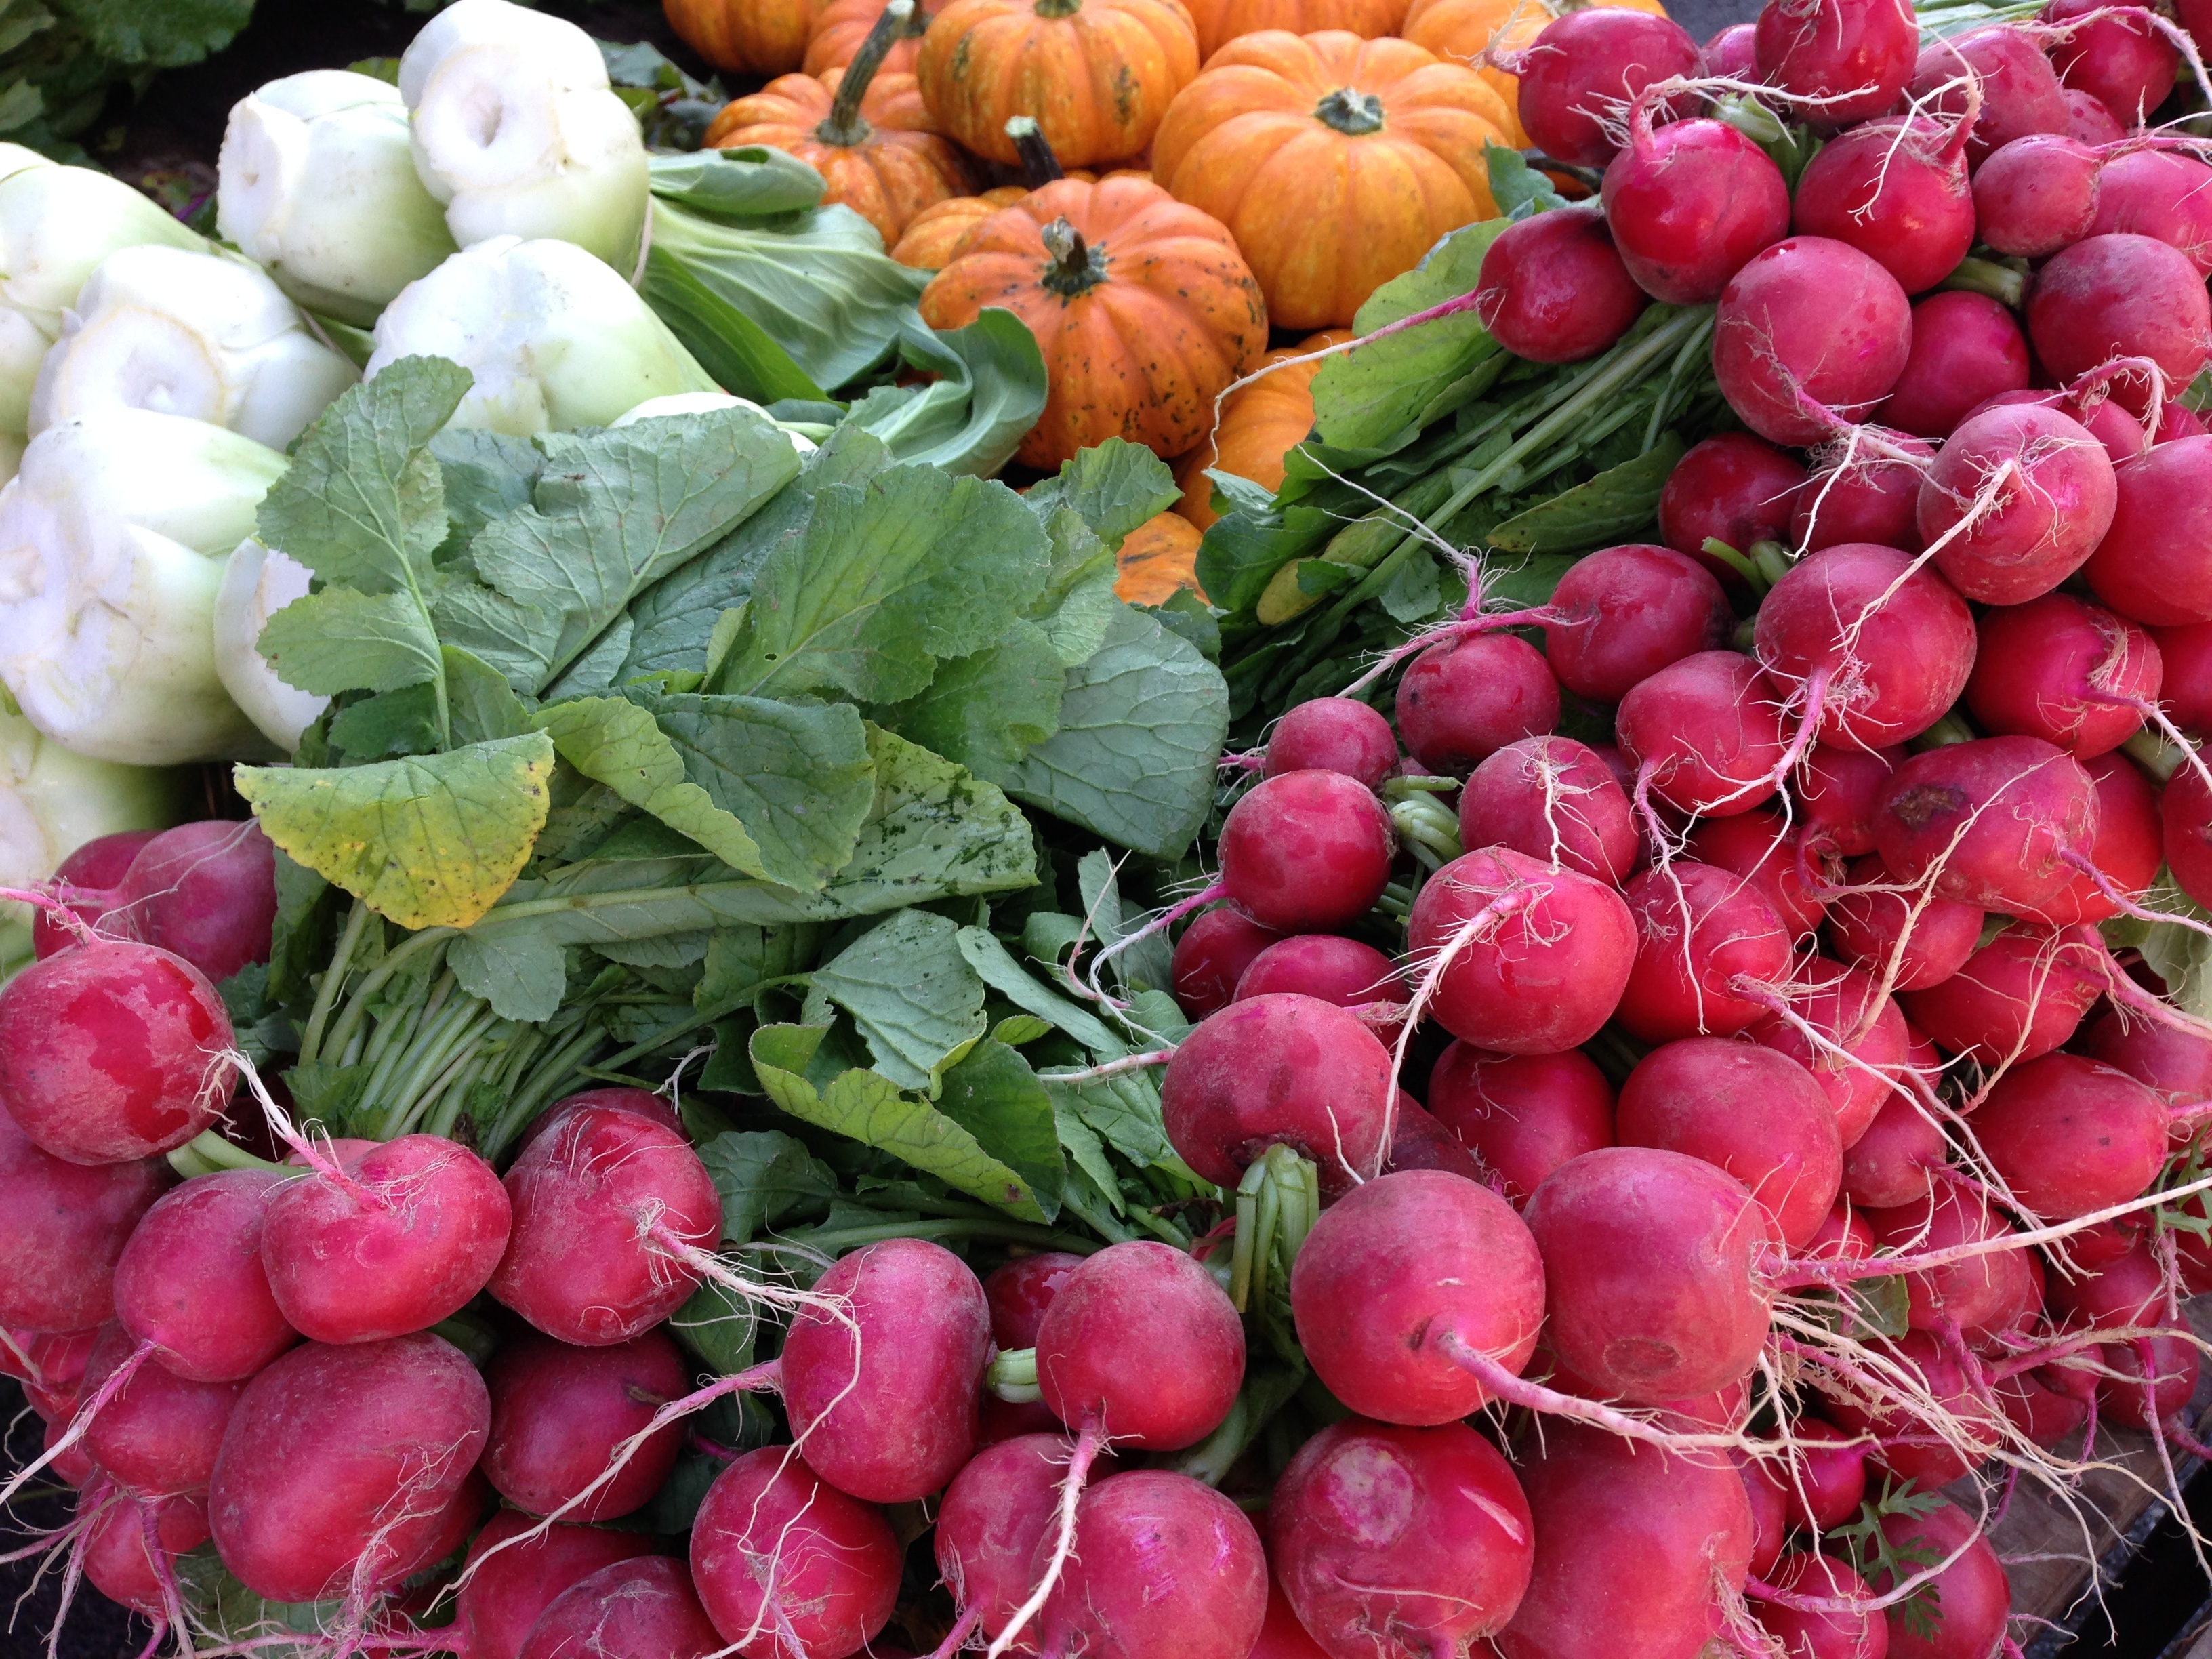
plant, farm, flower, summer, food, garlic, produce, vegetable, pumpkin, fresh, market, healthy, farmers market, radish, vegetables, vegan, organic, radishes, flowering plant, local food